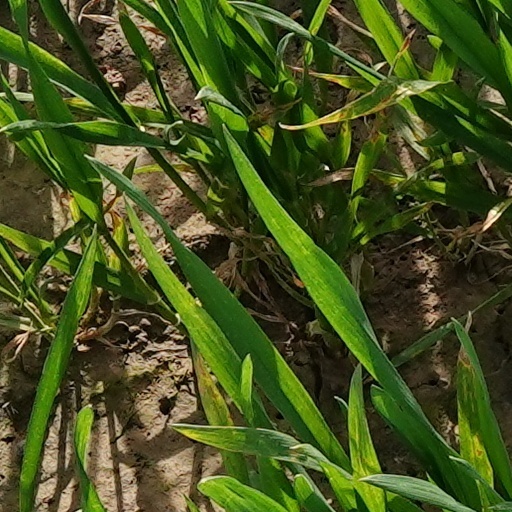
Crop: wheat